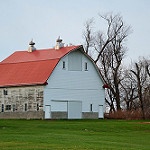
Scene: Outdoor